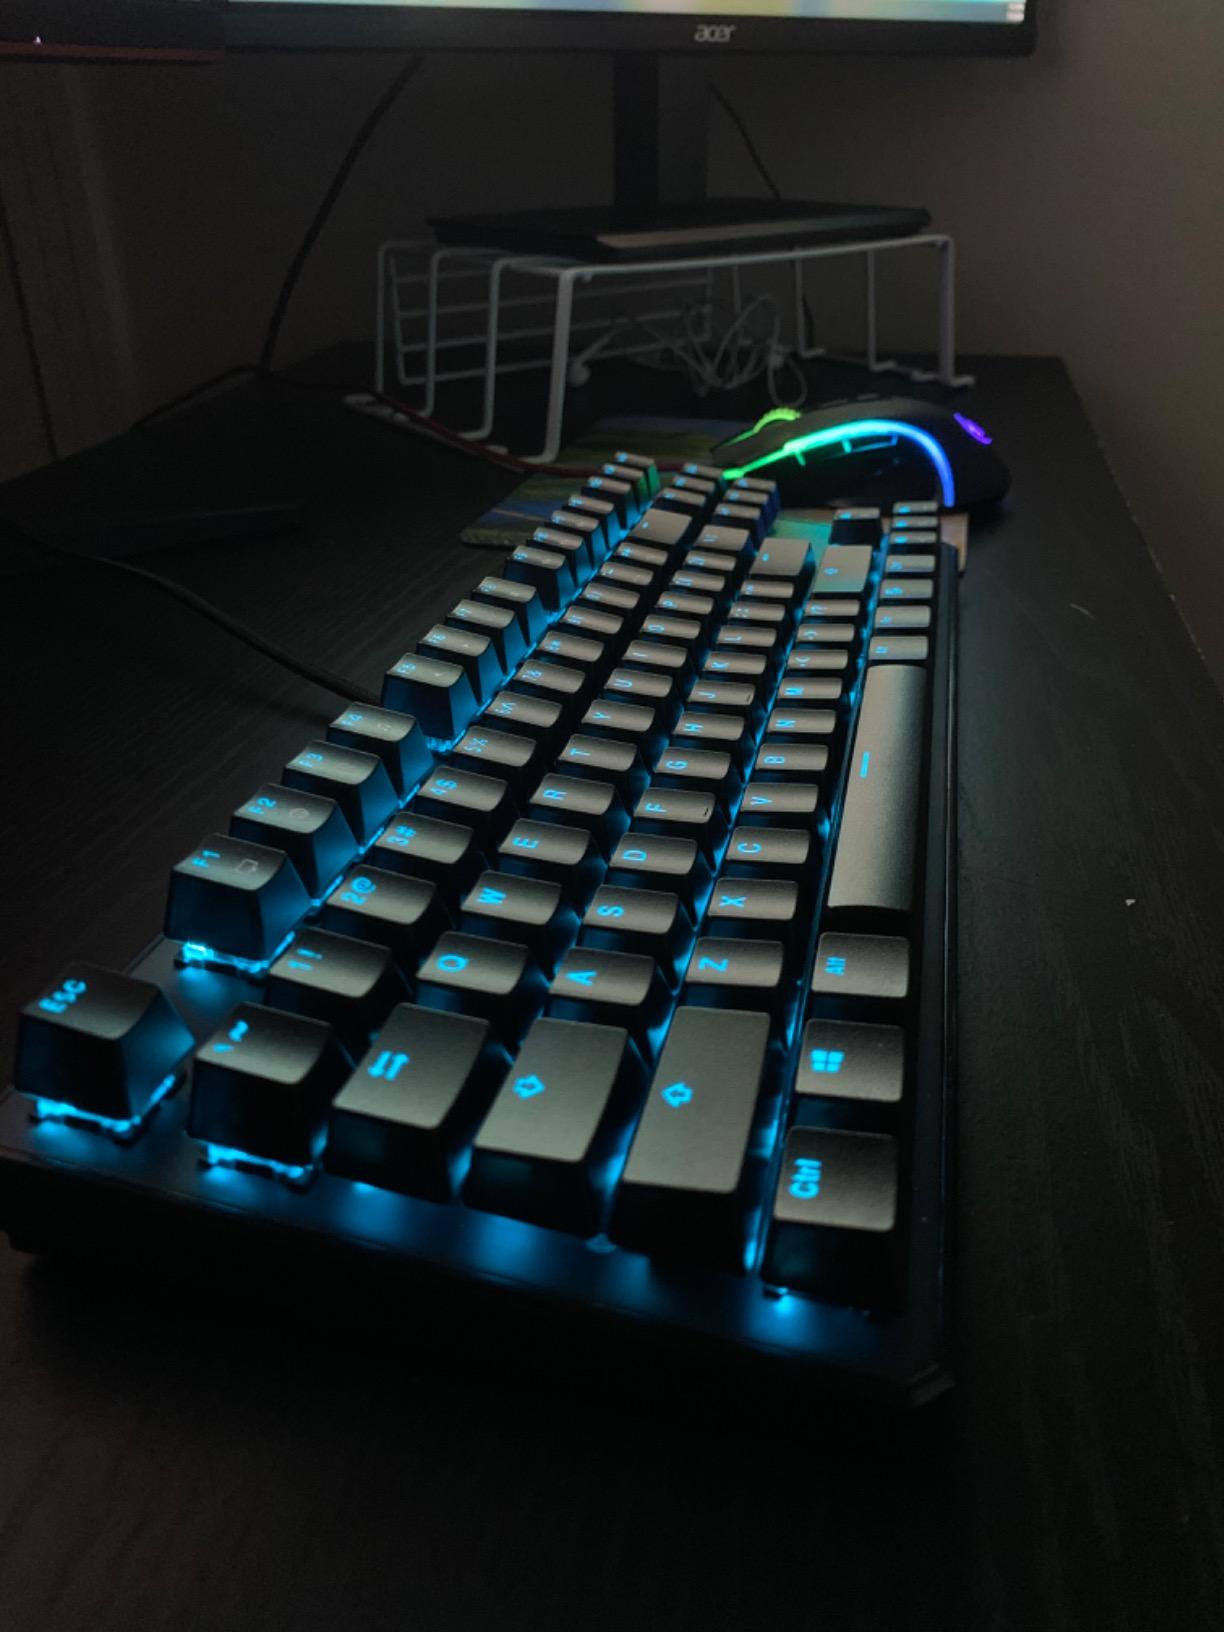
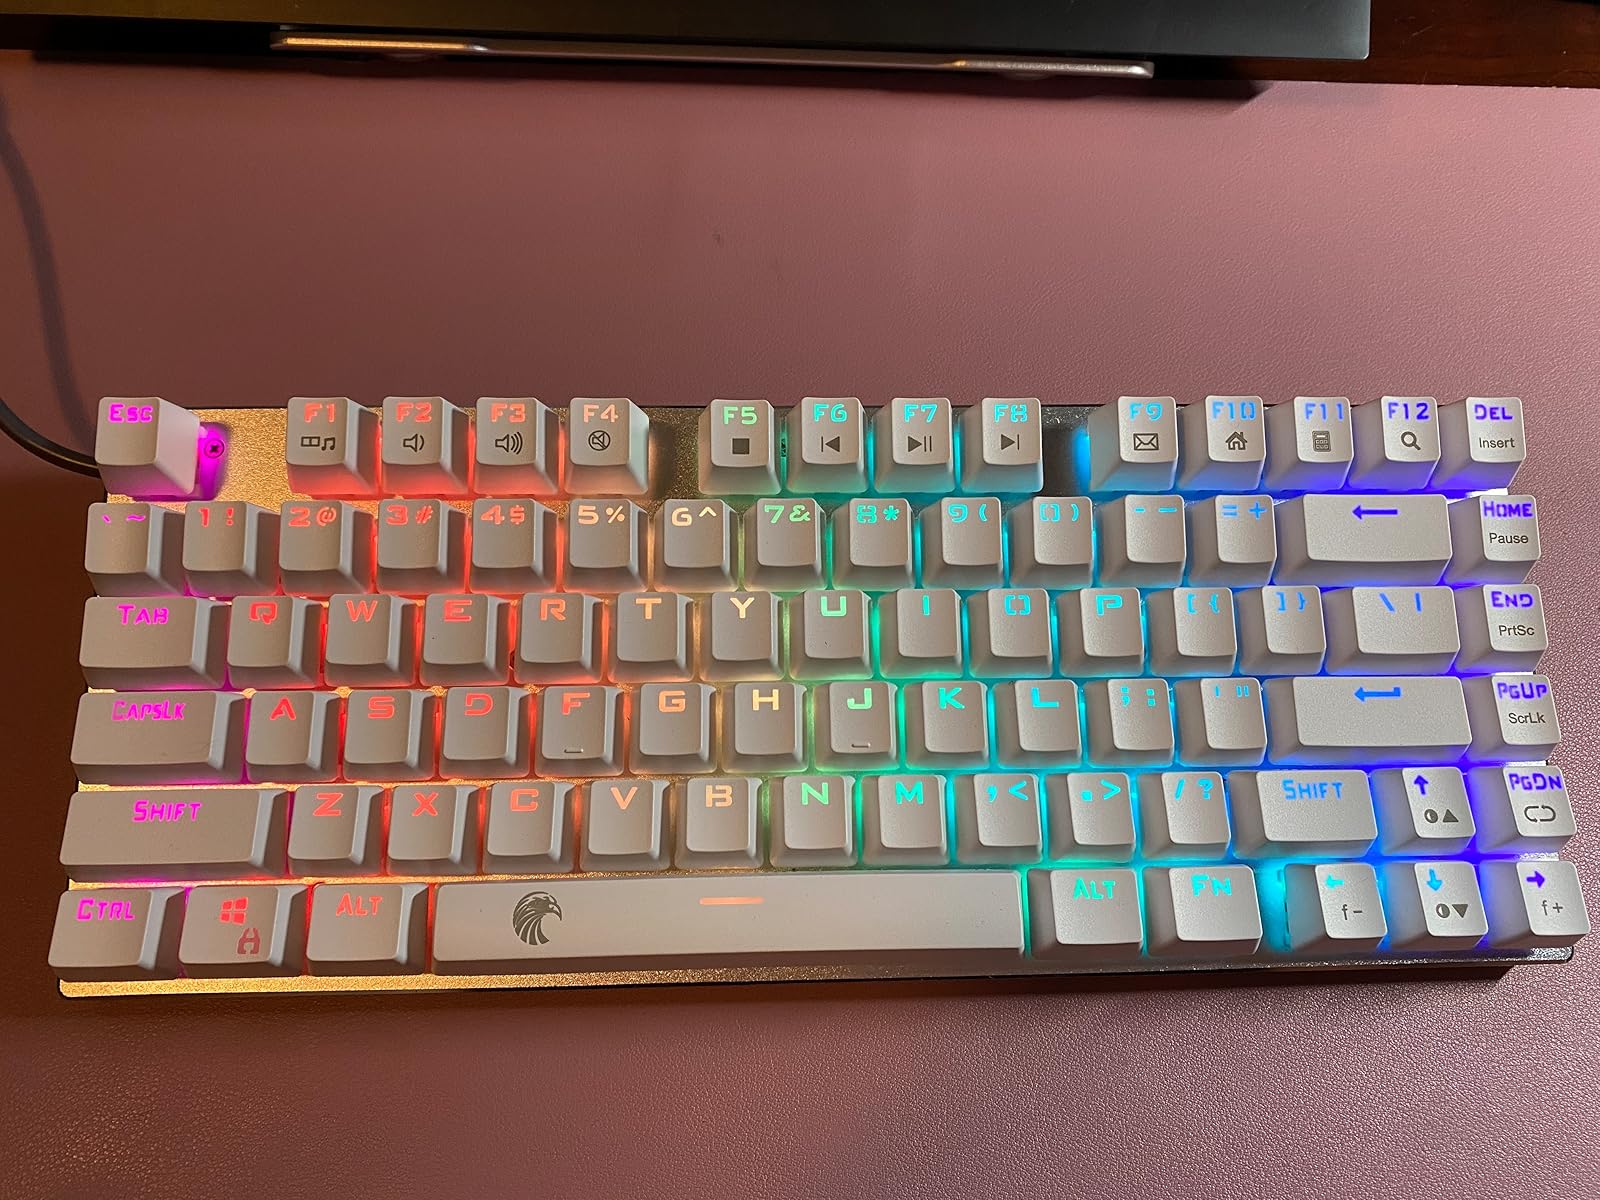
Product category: keyboard
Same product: no